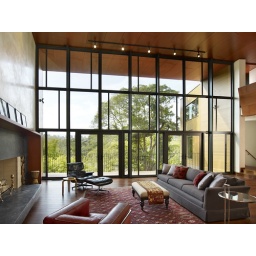
Floor-to-ceiling windows face north onto a wide balcony over the steep sloped canyon beyond.